Ponte Morandi collapse

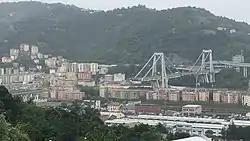
The collapsed section of the Ponte Morandi

On 14 August 2018, around 11:36 local time (09:36 UTC) a section of the Ponte Morandi (English: Morandi Bridge) in Genoa, Liguria, Italy, collapsed during a rainstorm, killing forty-three people. The remains were demolished in June 2019. The replacement bridge, the Genoa-Saint George Bridge was inaugurated a year later.